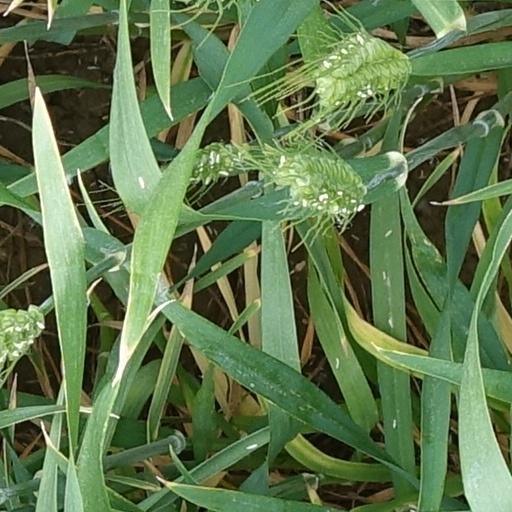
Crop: wheat